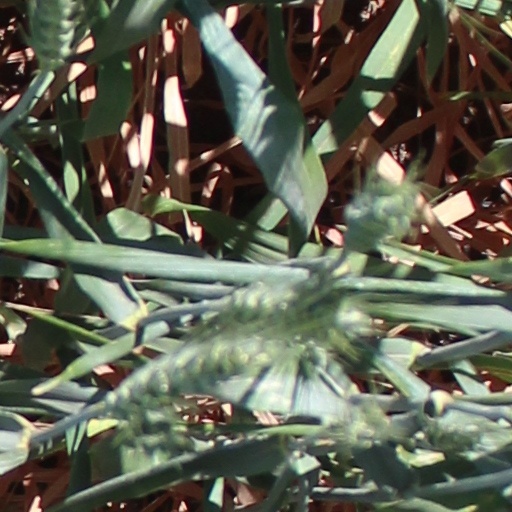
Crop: wheat